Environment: real
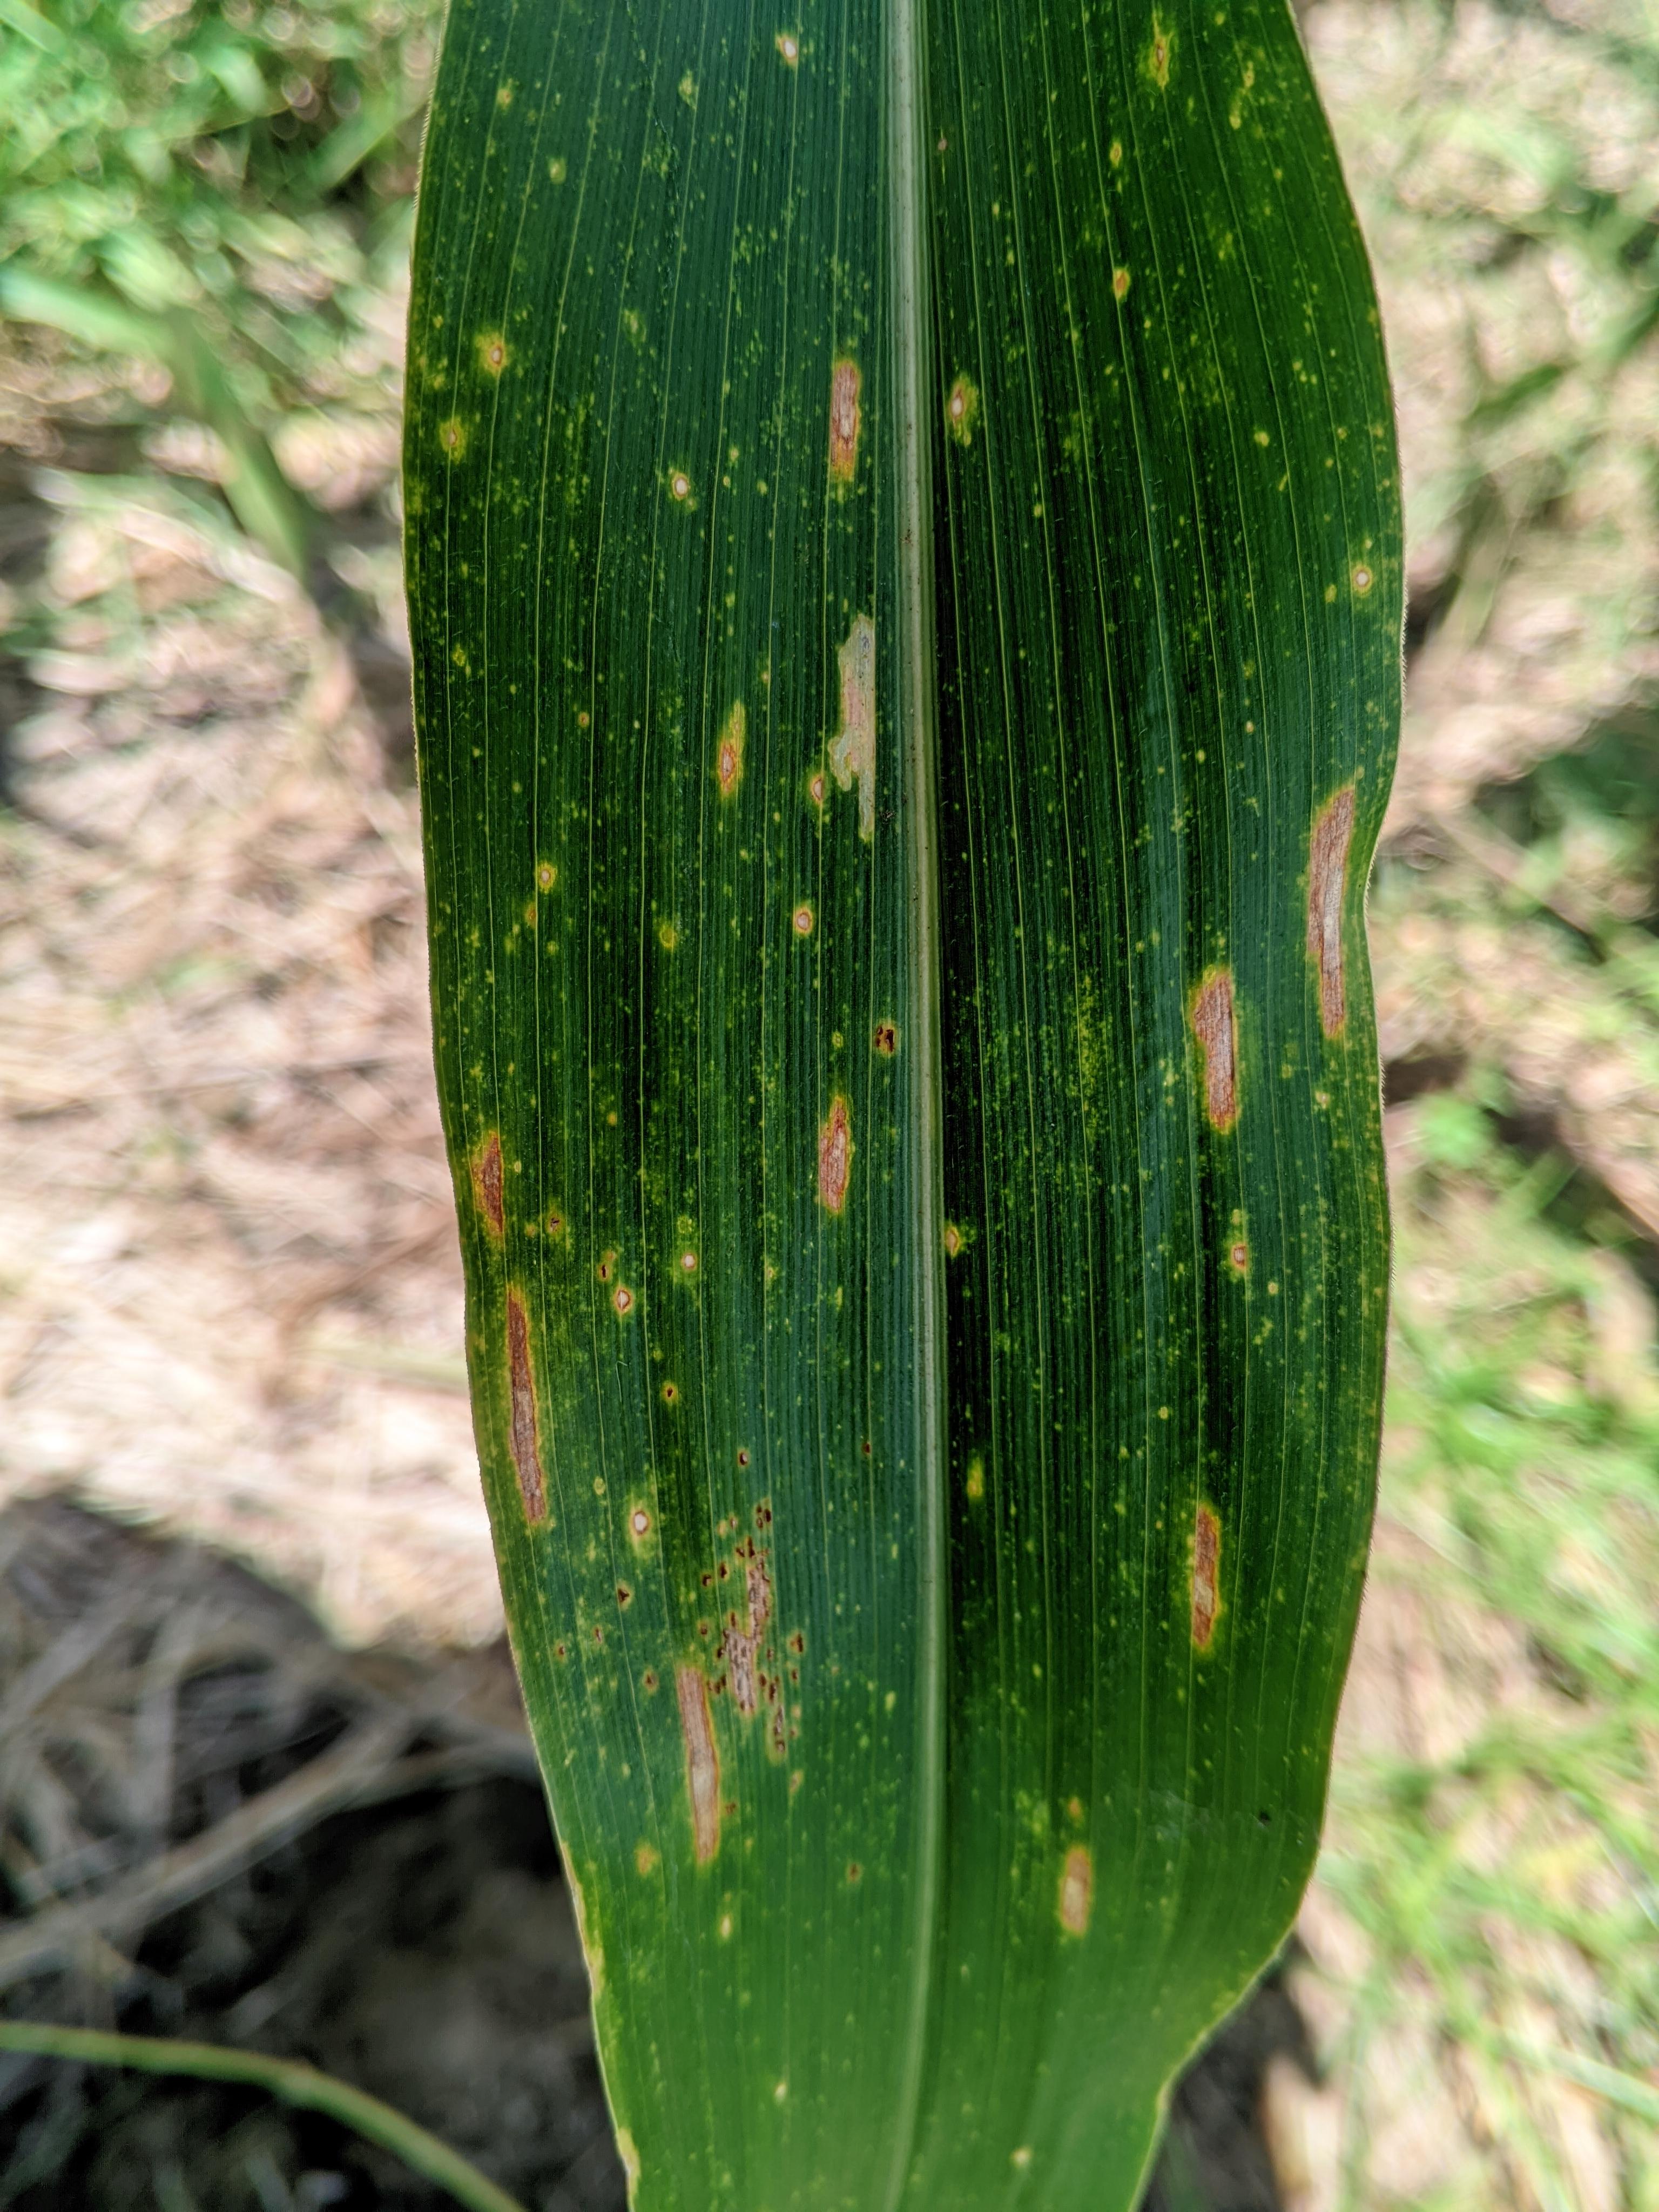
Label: gray_leaf_spot